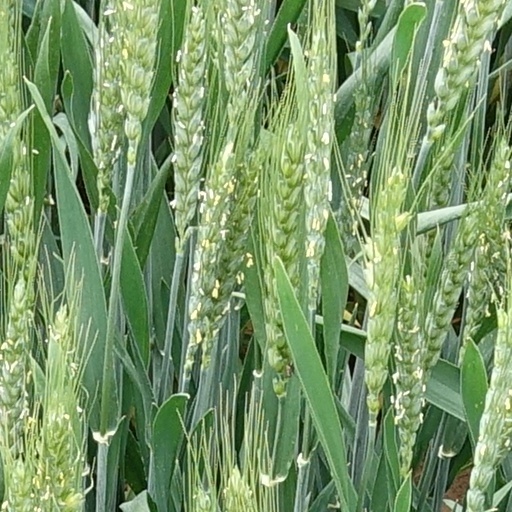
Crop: wheat